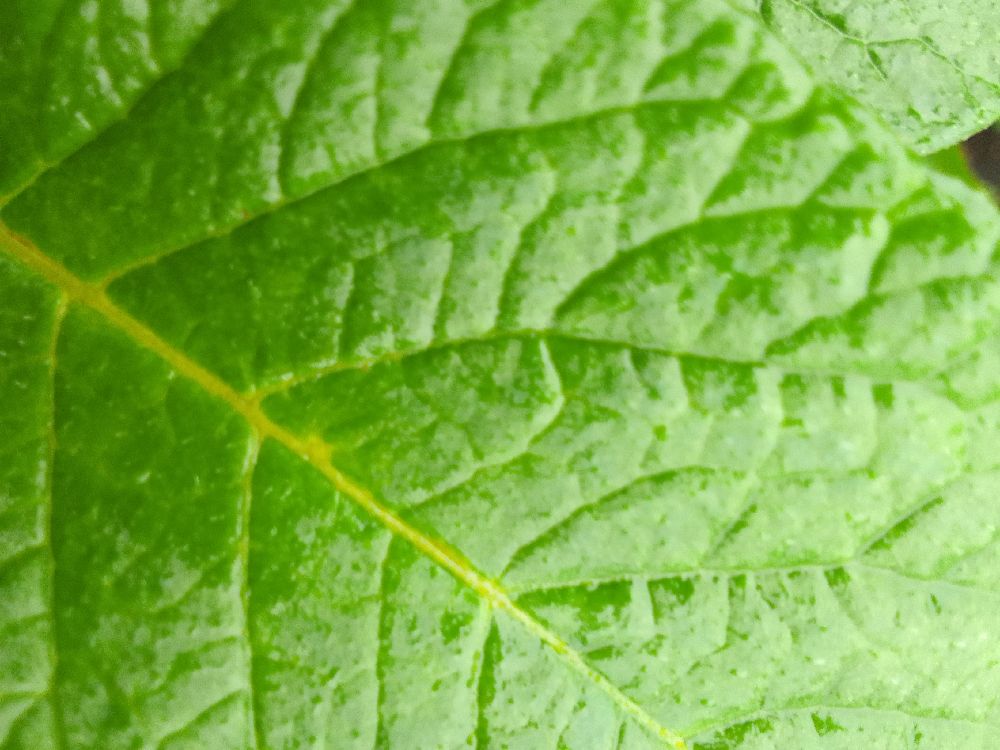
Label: Healthy